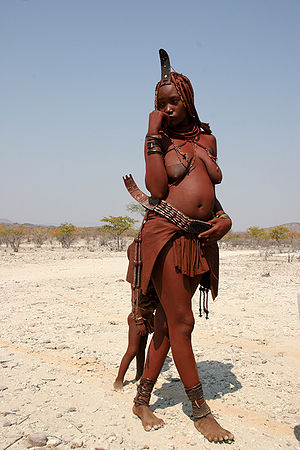
Himba
Himbakvinde
Himbaerne er et folk i det nordlige Namibia. Det er beslægtet med hereroene og taler samme sprog. Himbaerne er et nomadisk jordbrugsfolk.